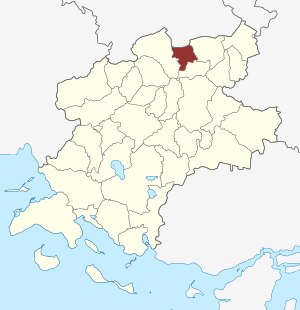
Årslev Sogn (Faaborg-Midtfyn Kommune)
Sognets placering
Årslev Sogn er et sogn i Midtfyn Provsti. Sognet ligger i Faaborg-Midtfyn Kommune. Indtil kommunalreformen i 2007 lå det i Årslev Kommune og indtil kommunalreformen i 1970 lå det i Vindinge Herred. I Årslev Sogn ligger Årslev Kirke.